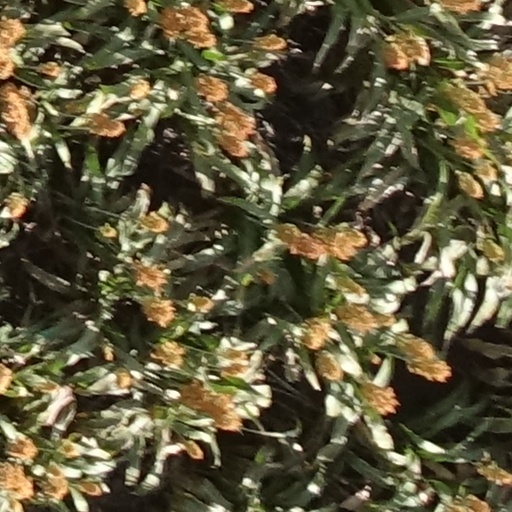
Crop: sorghum